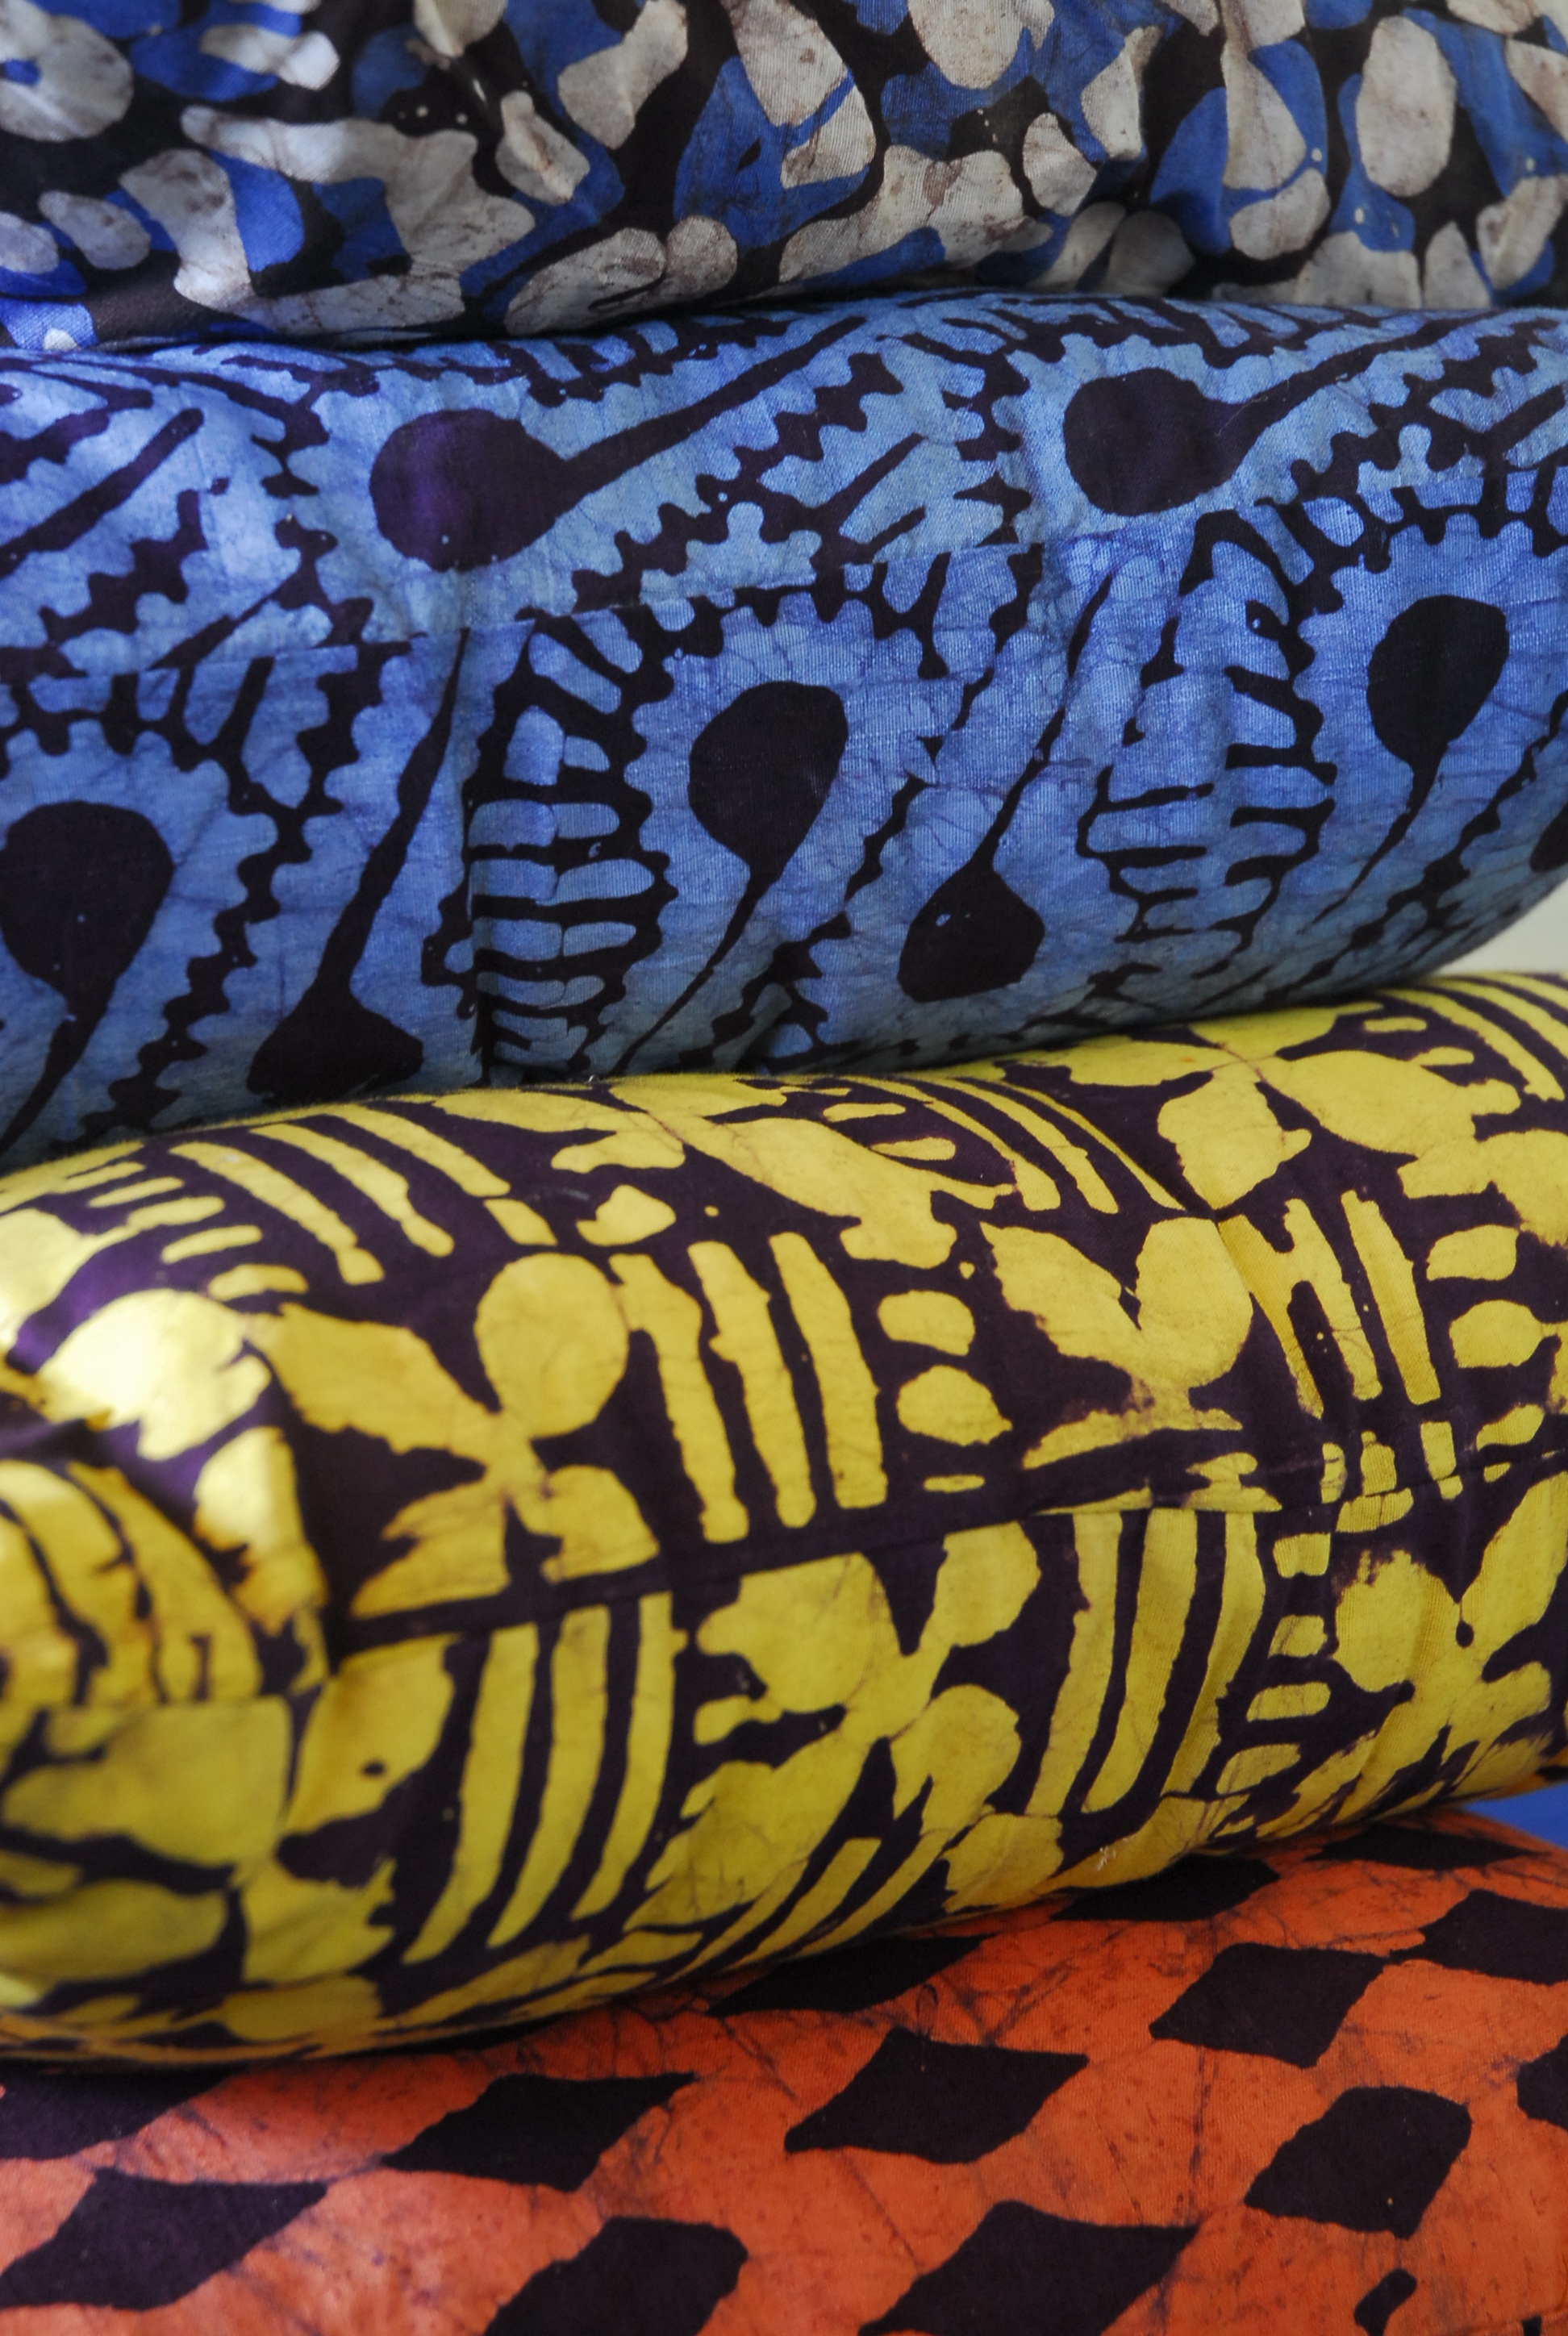
pattern, color, blue, yellow, textile, art, background, design, batik, flooring